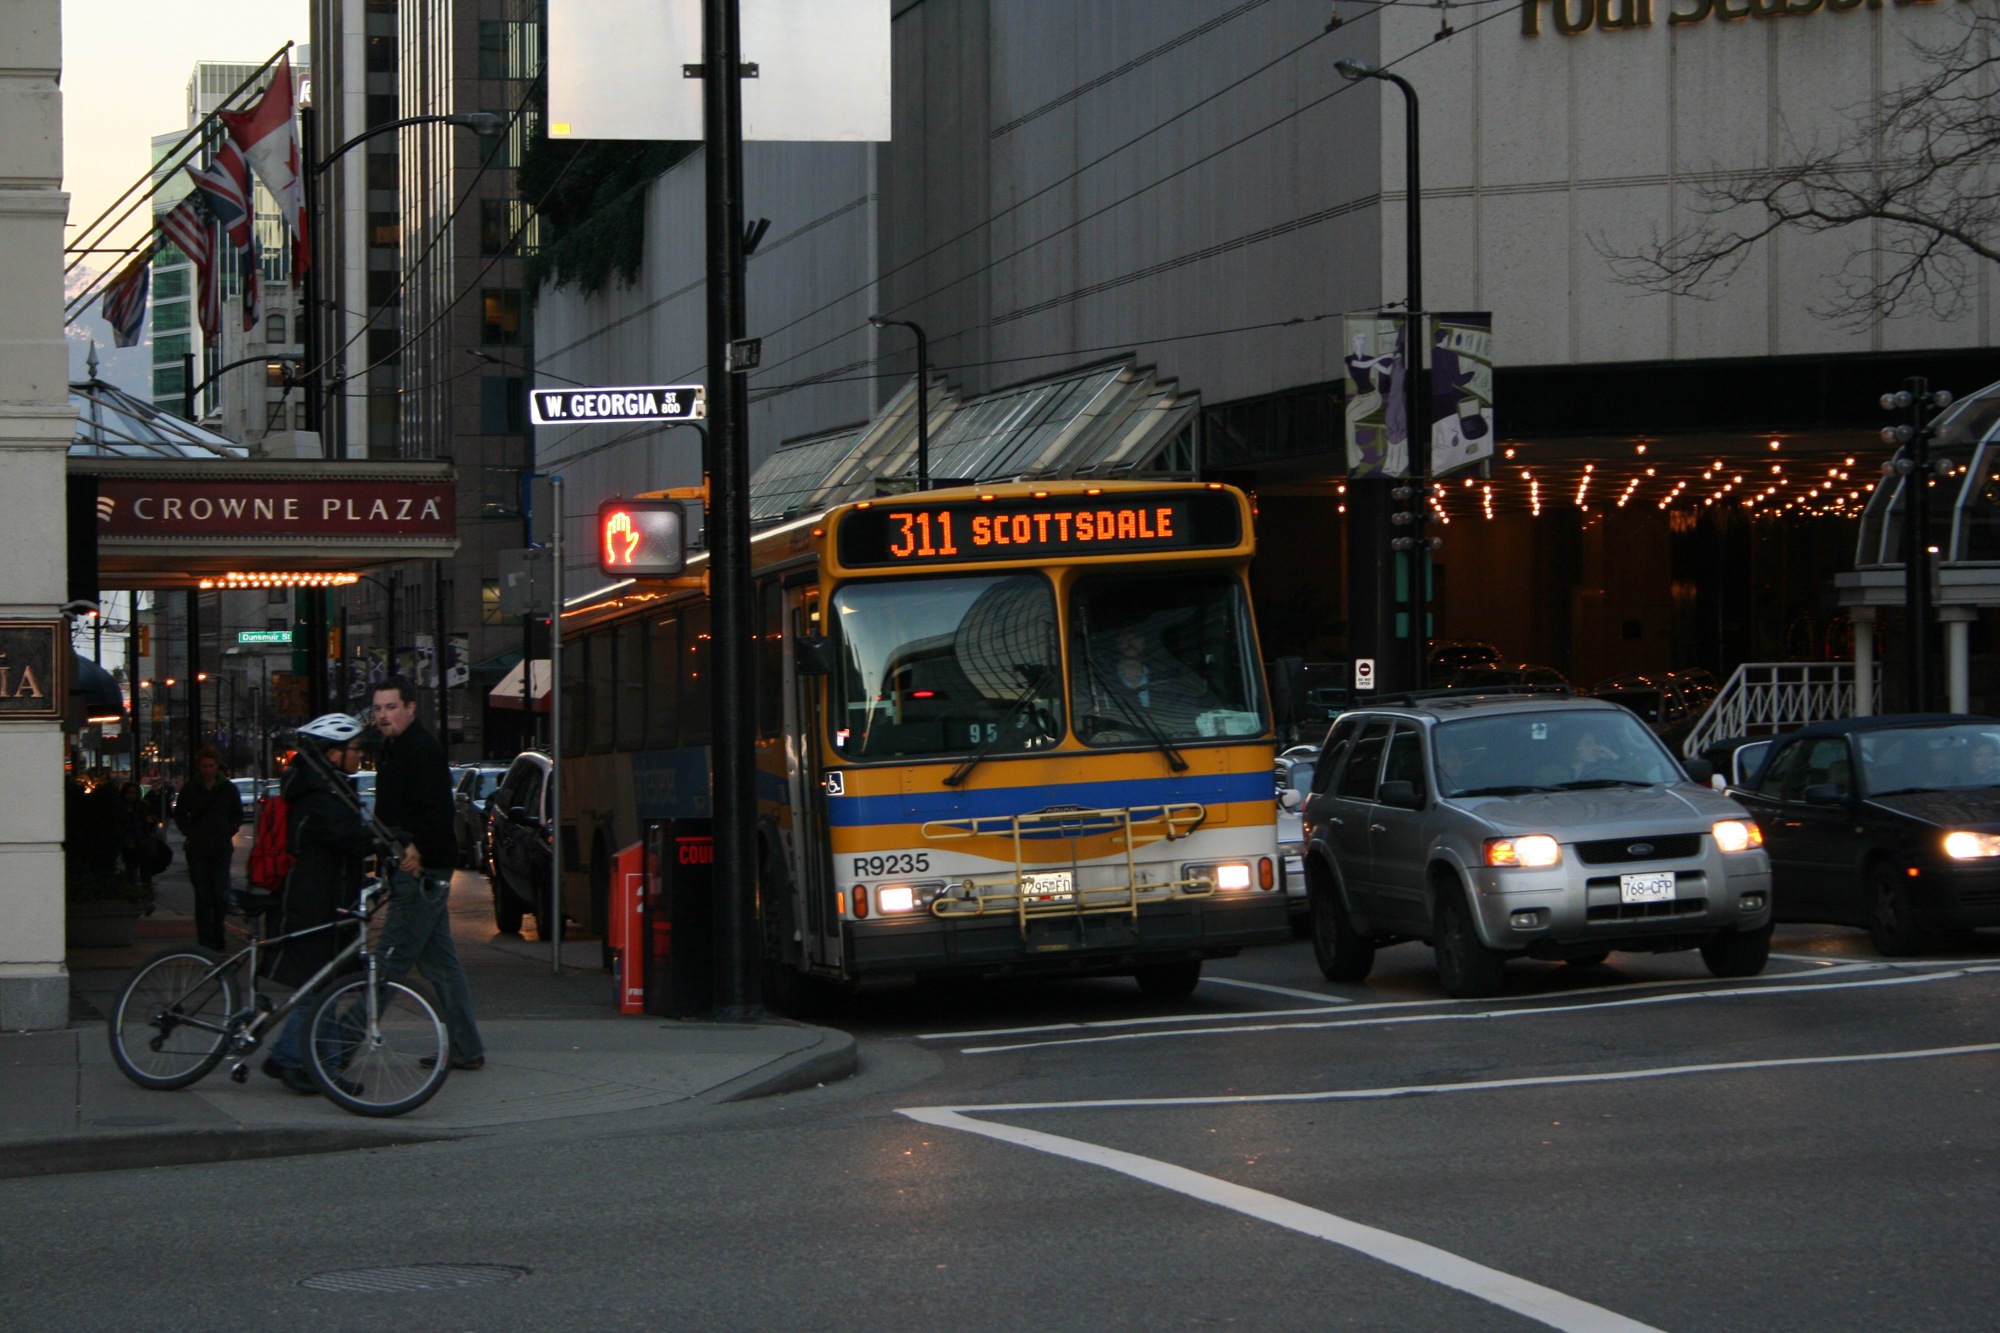
pedestrian, road, traffic, street, downtown, transport, vehicle, vancouver, lane, public transport, bus, canada, northernvoice, northernvoice2006, urban area